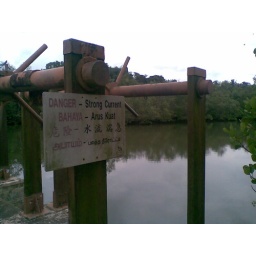
The water looks still here, but under the bridge, the waters move pretty as the waters move from one swampy river to the other.